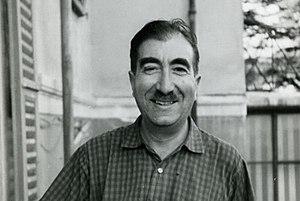
Cette page dresse une liste de personnalités nées au cours de l'année 1912 présentée dans l'ordre chronologique.
Gianfranco Contini, né à Domodossola le 4 janvier 1912 et mort à Domodossola le 1ᵉʳ février 1990, est un critique littéraire et philologue italien.